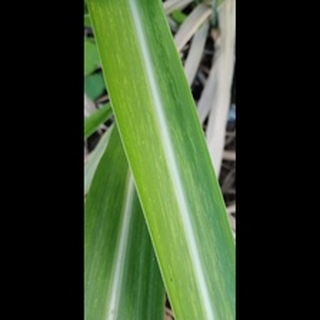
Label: sugarcane_mosaic